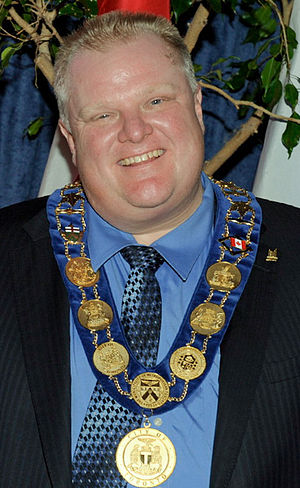
Rob Ford
Rob Ford i 2011.
Robert Bruce Ford var en canadisk politiker og forretningsmand som var den 64. borgmester af Toronto fra 2010 til 2014. Han var først valgt til Toronto Byråd i 2000, og var genvalgt til hans byråds plads to gange. Ford blev i 2010 valgt til at være borgmester på grundlaget at reducere de statslige udgifter og skatter. Sloganet "respekt for skatteydere" var lagt til hans grundlag.